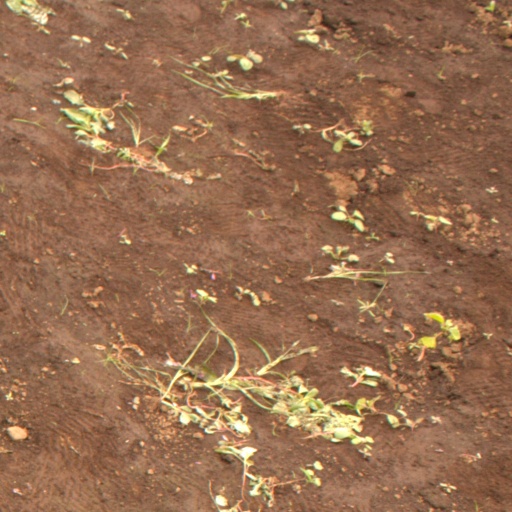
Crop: soybean